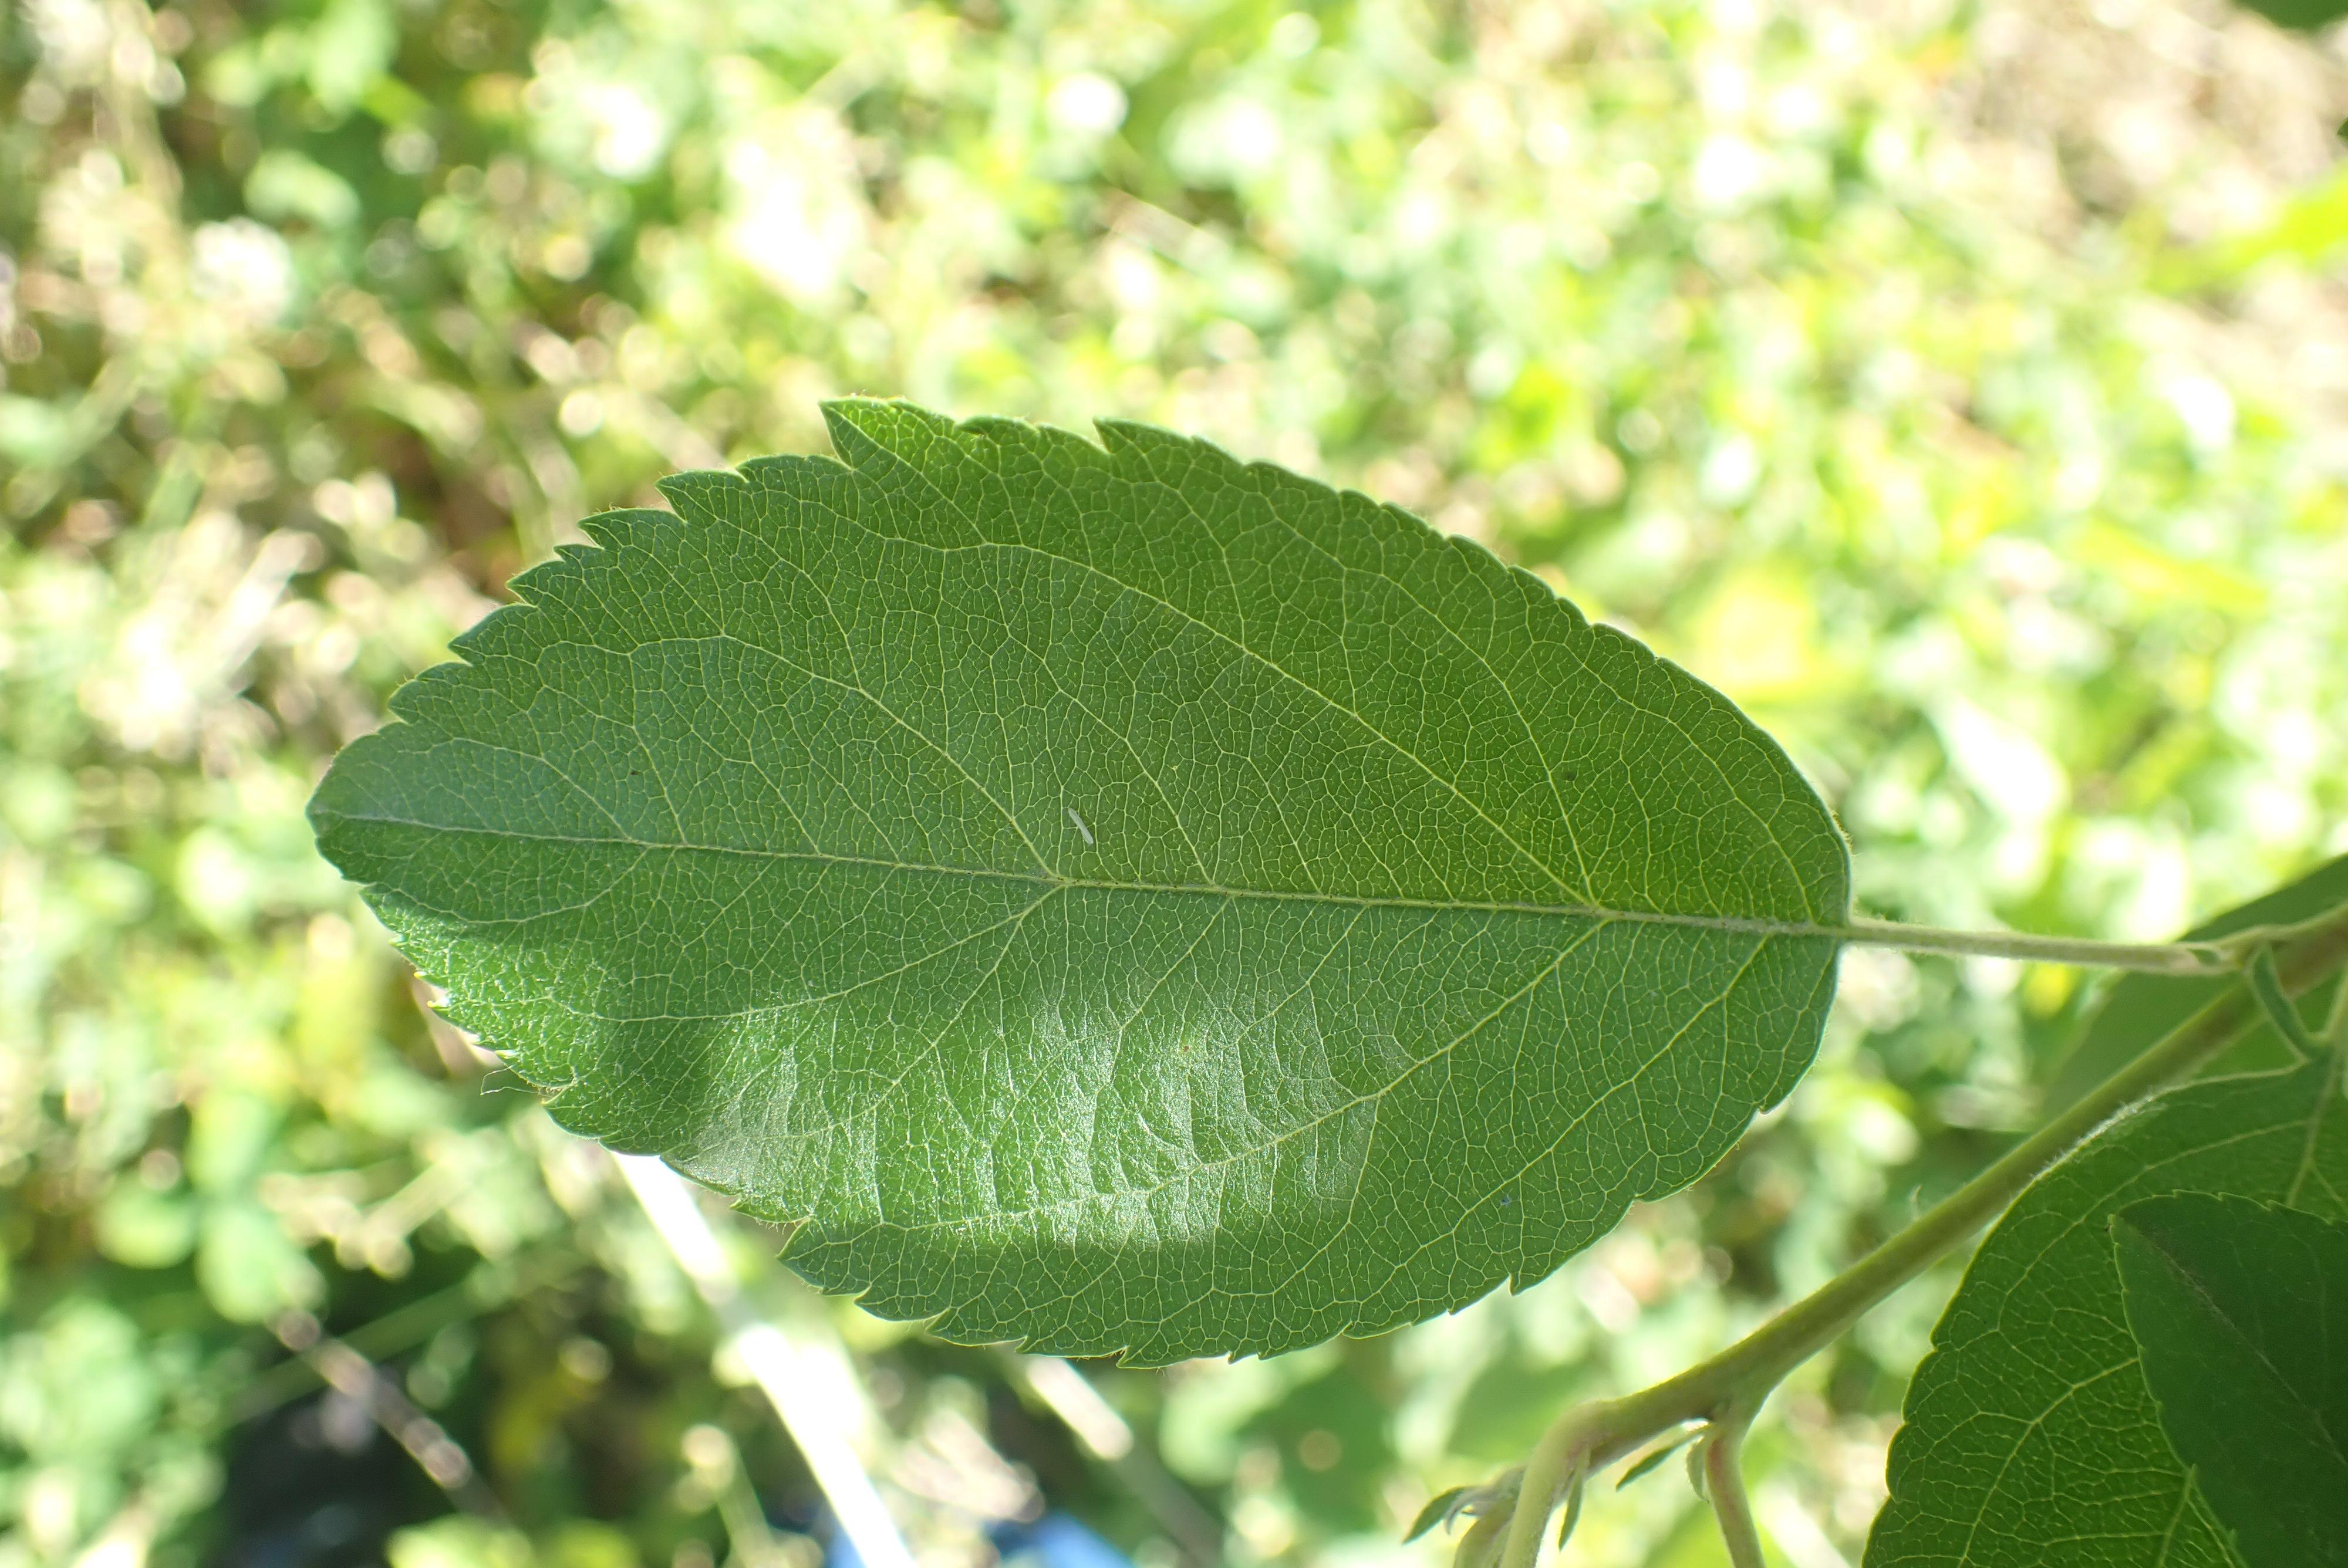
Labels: healthy